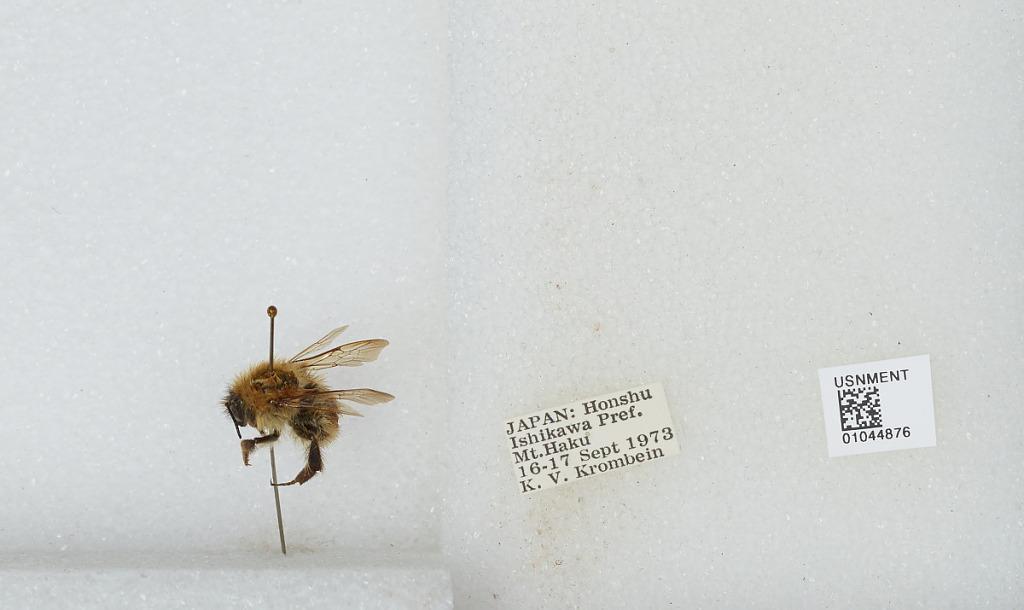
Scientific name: Bombus sp.
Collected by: K. Krombein
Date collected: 1973-9-16
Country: Japan
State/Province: Ishikawa
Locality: Mt. Haku, Honshu